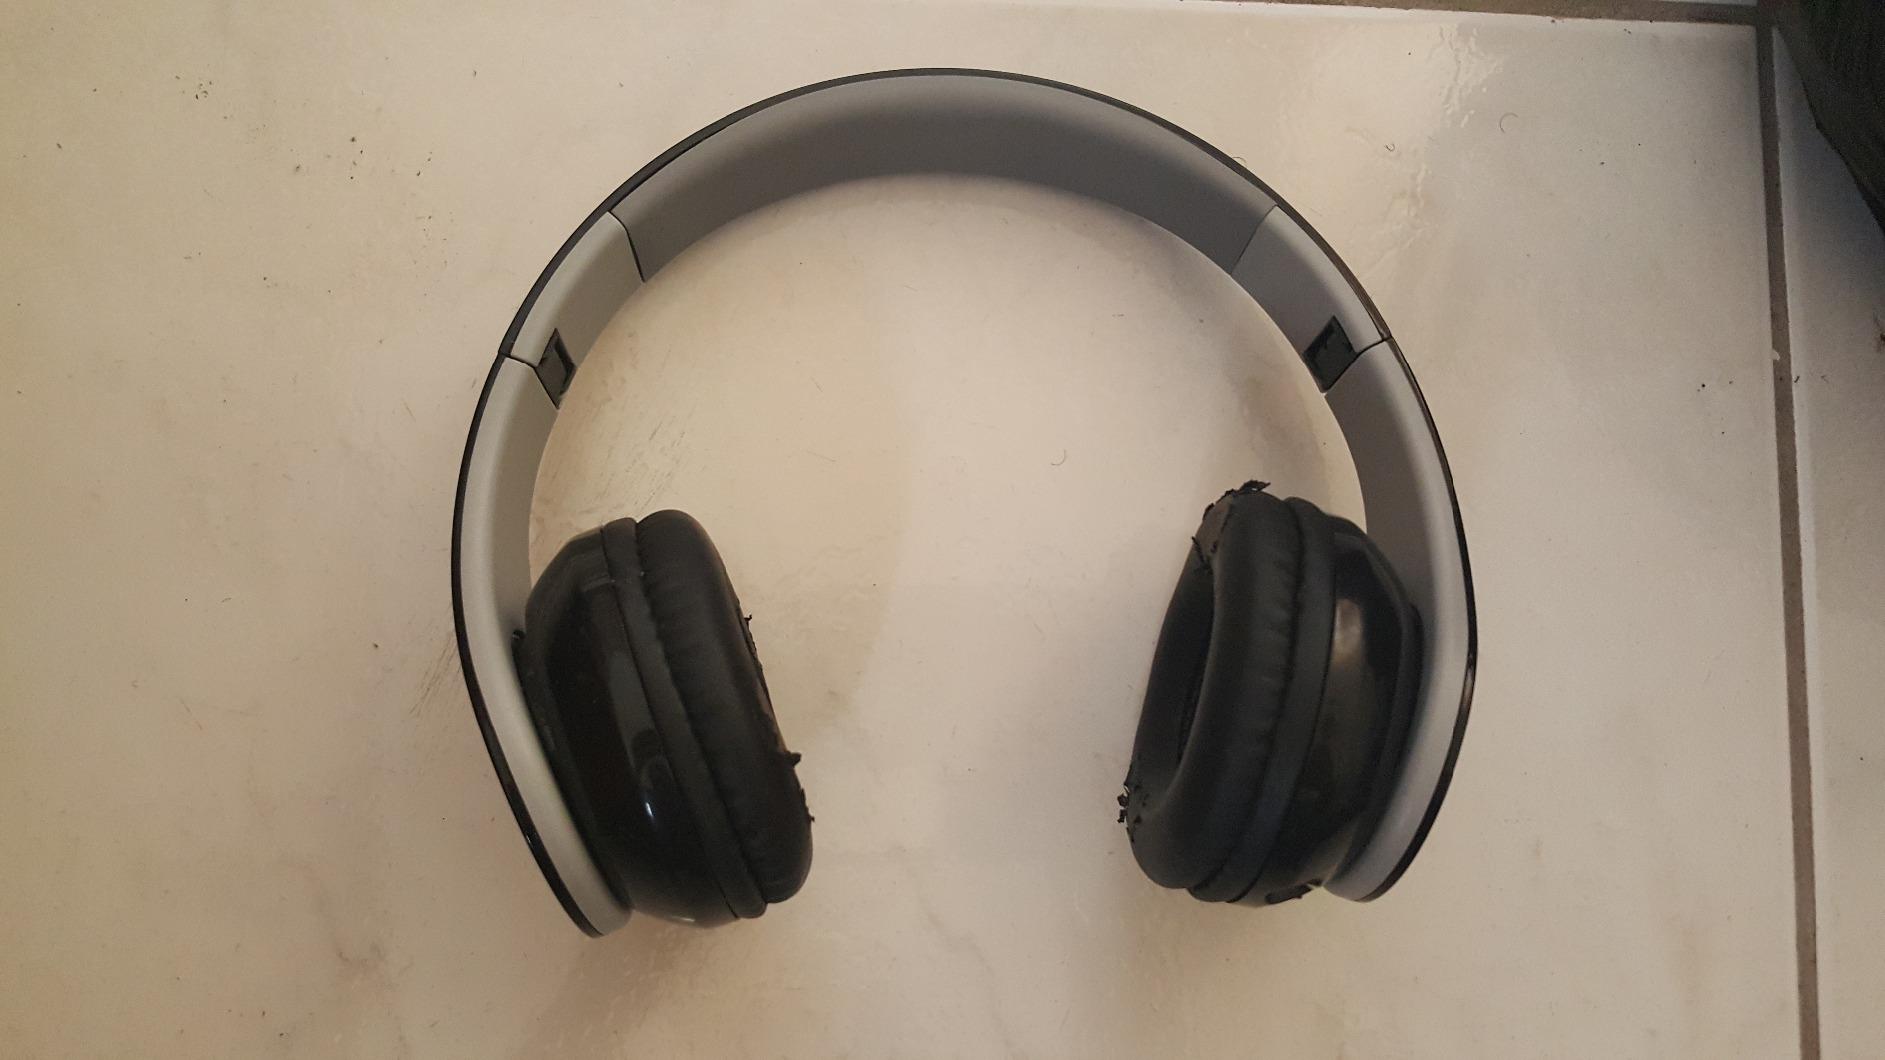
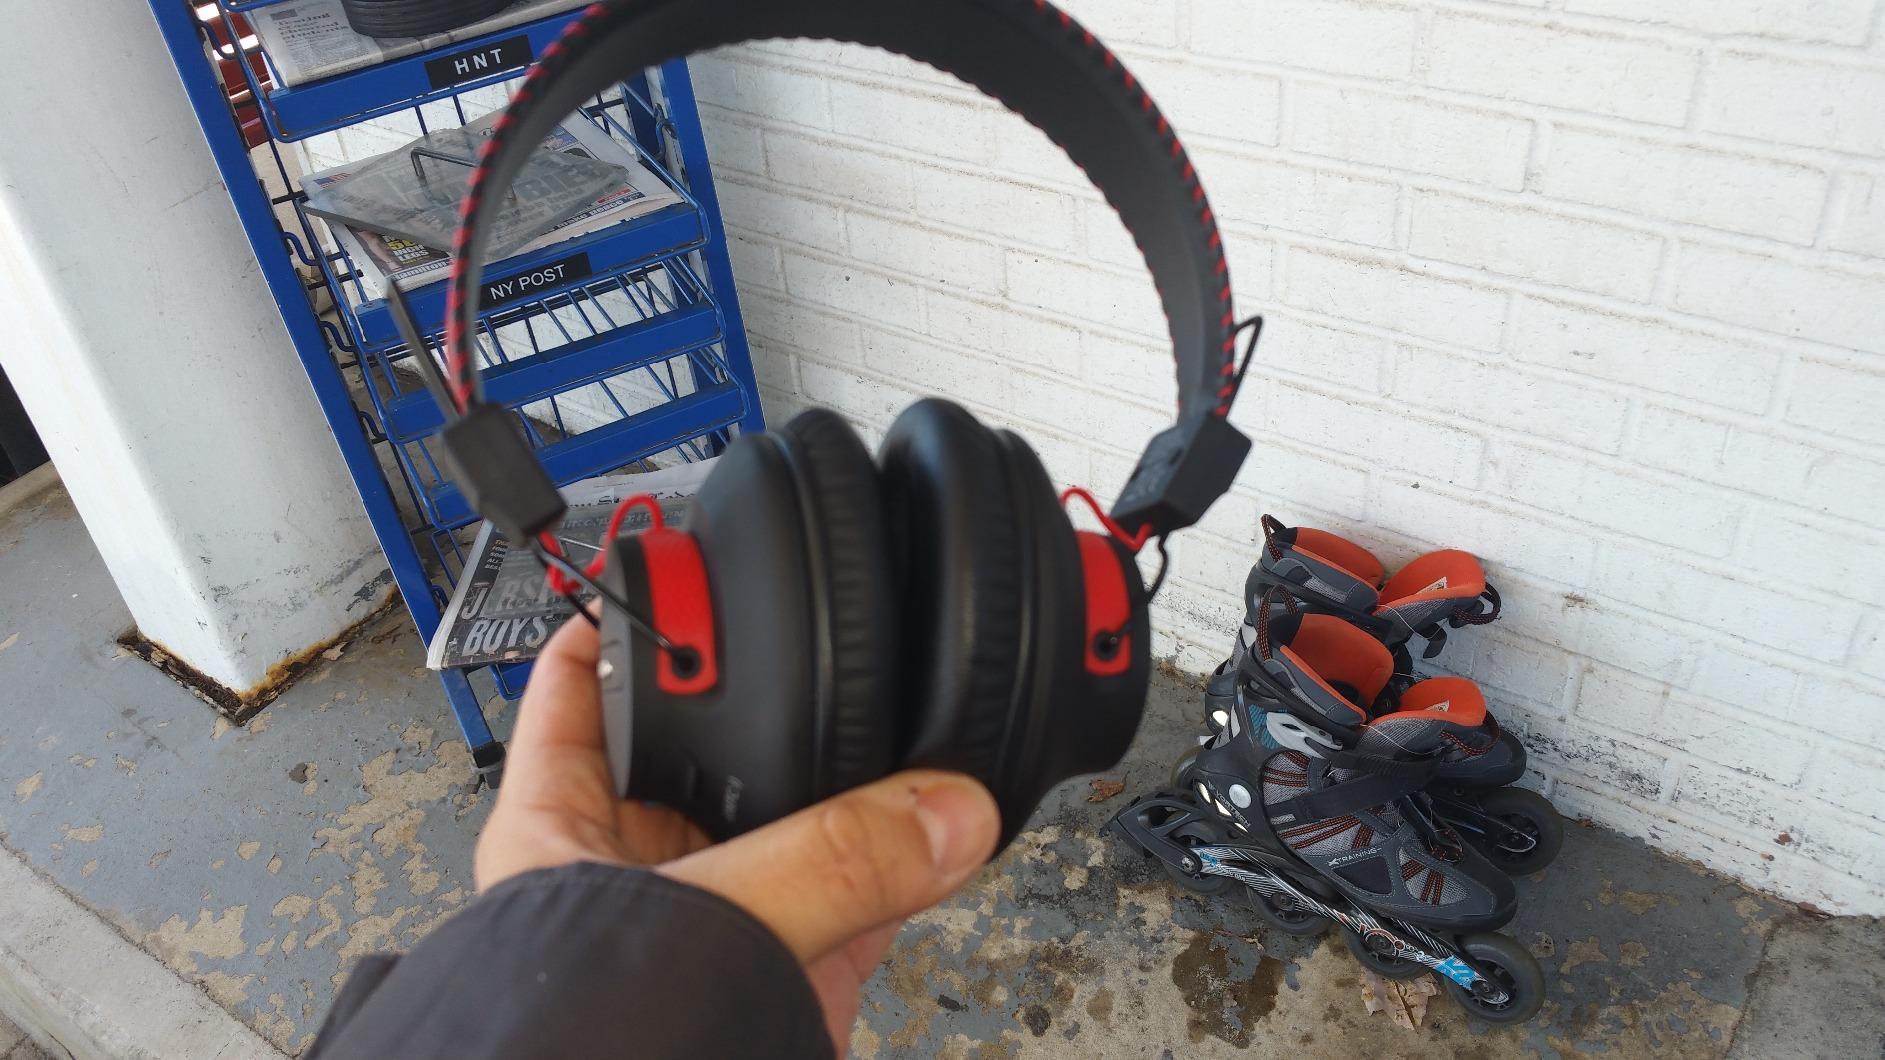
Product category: headphones
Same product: no